Daniel Bierofka

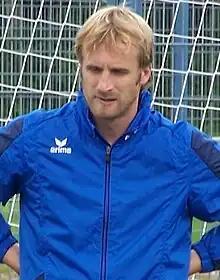
Bierofka with 1860 Munich in 2011

Daniel Bierofka (born 7 February 1979) is a German football coach and a former player. A former left winger, his playing career had been plagued by injuries which limited his chances of playing more matches for the Germany national squad and forced him to retire after the 2013–14 season.